Answer in natural language. How many Beds are visible in the scene? Choose between the following options: 4, 1, 3, 2 or 0
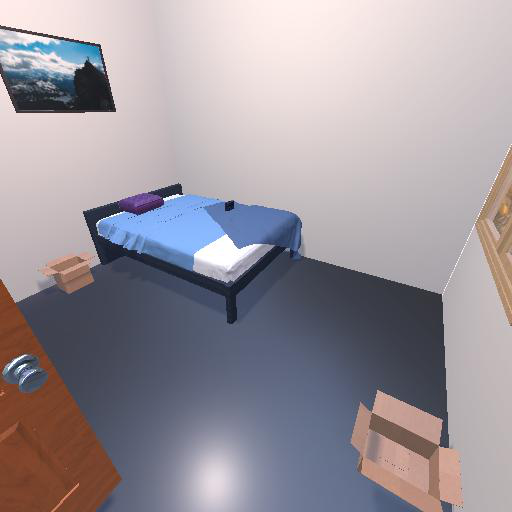
<answer>1</answer>